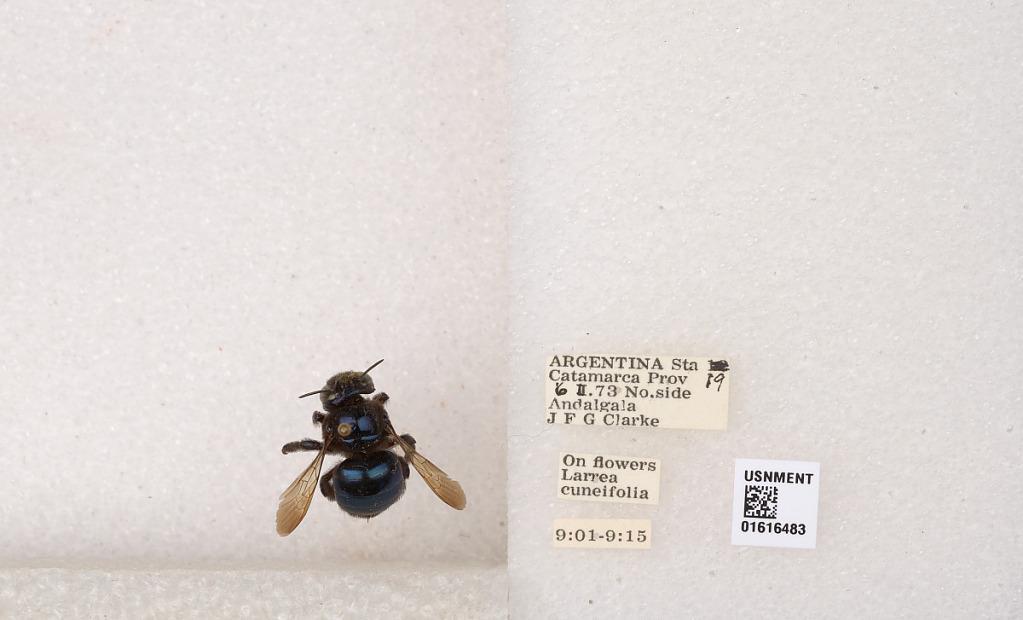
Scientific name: Xylocopa (Schonnherria) splendidula Lepeletier
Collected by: J. Clarke
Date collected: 1973-2-6
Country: Argentina
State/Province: Catamarca
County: Andalgala
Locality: Sta. 19, No. side Andalgala